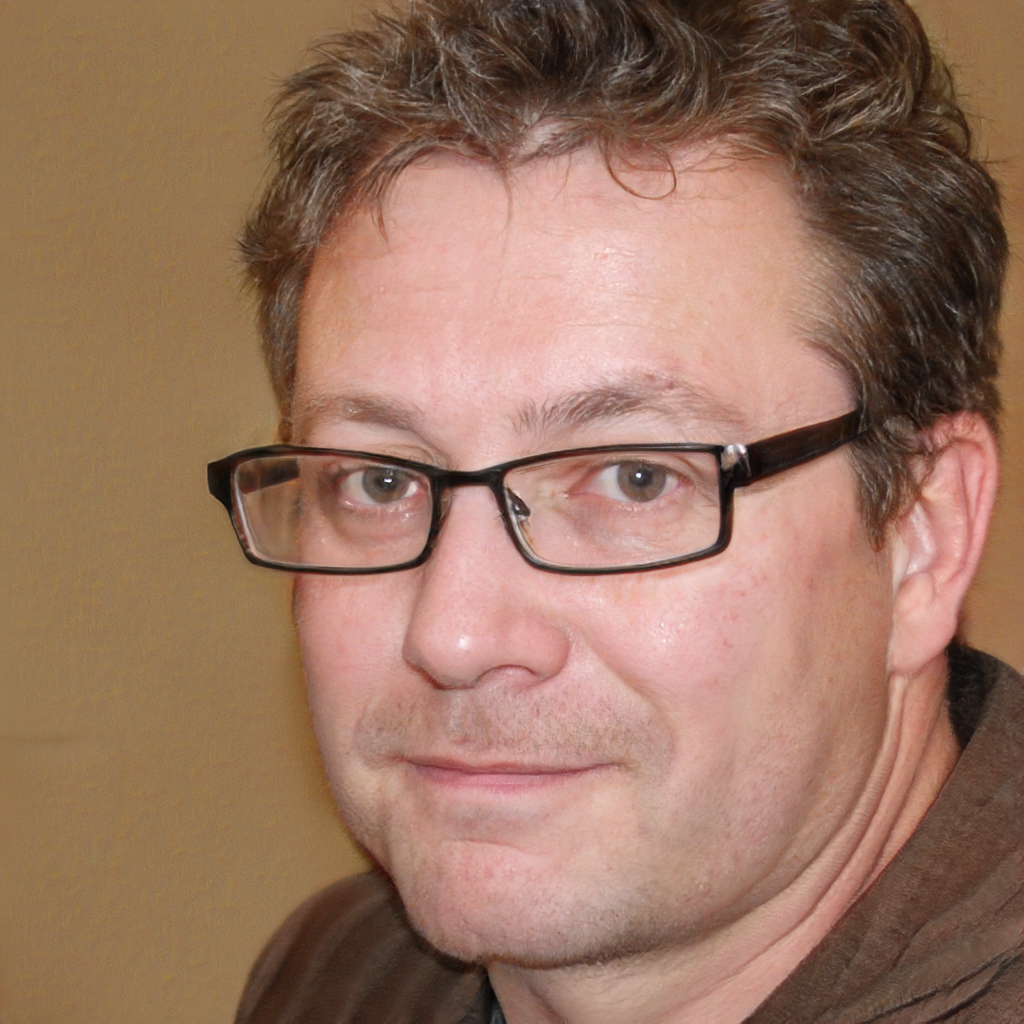
Gender: Male